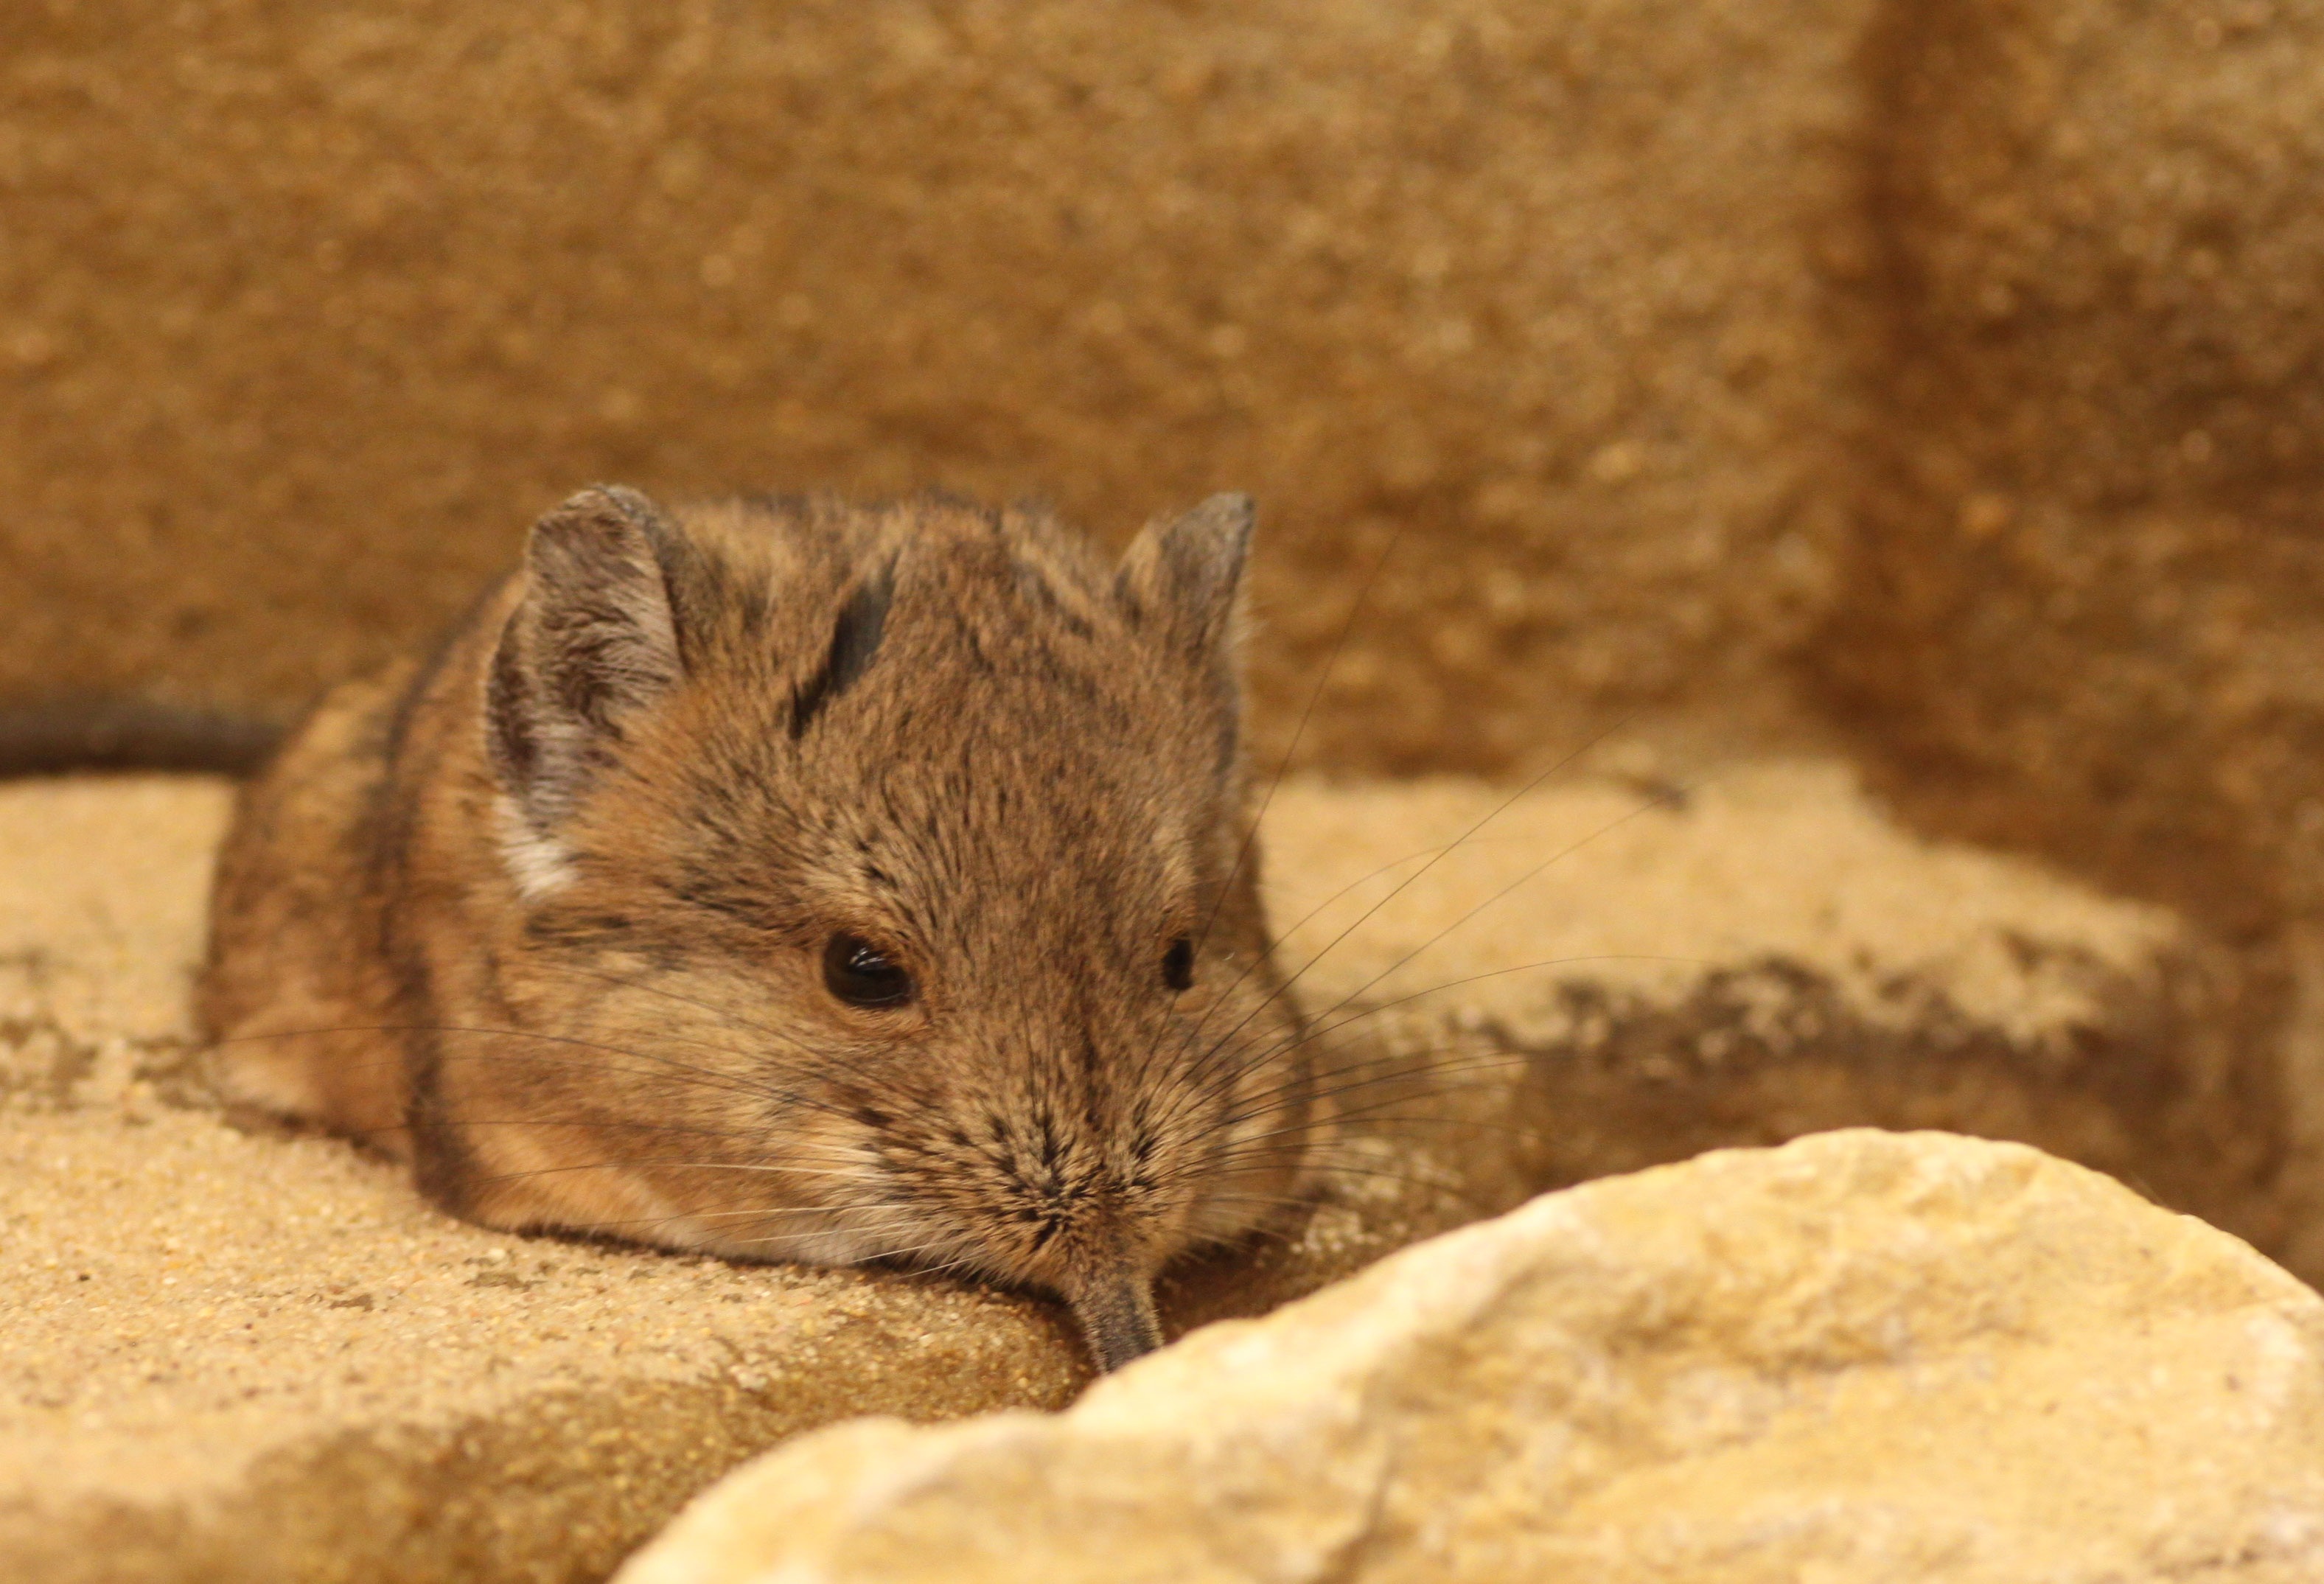
mouse, animal, wildlife, mammal, hamster, rodent, fauna, close up, whiskers, vertebrate, gerbil, elephant shrews, short proboscis springer ear, muroidea, degu, muridae